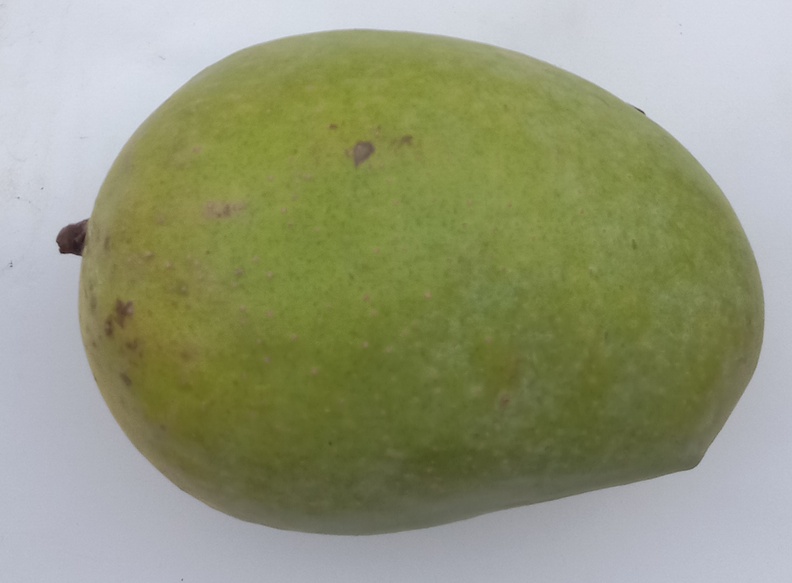
Mango variety: Langra